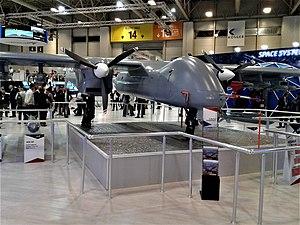
Le TAI Aksungur est un drone de combat d'altitude de croisière moyenne et de longue autonomie actuellement en cours de développement par Turkish Aerospace Industries. Développé à partir du TAI Anka, il dispose d'une capacité de charge utile étendue. Il est destiné à être utilisé pour le combat, la surveillance terrestre et maritime, et le renseignement d'origine électromagnétique. La production en série est prévue pour 2020.